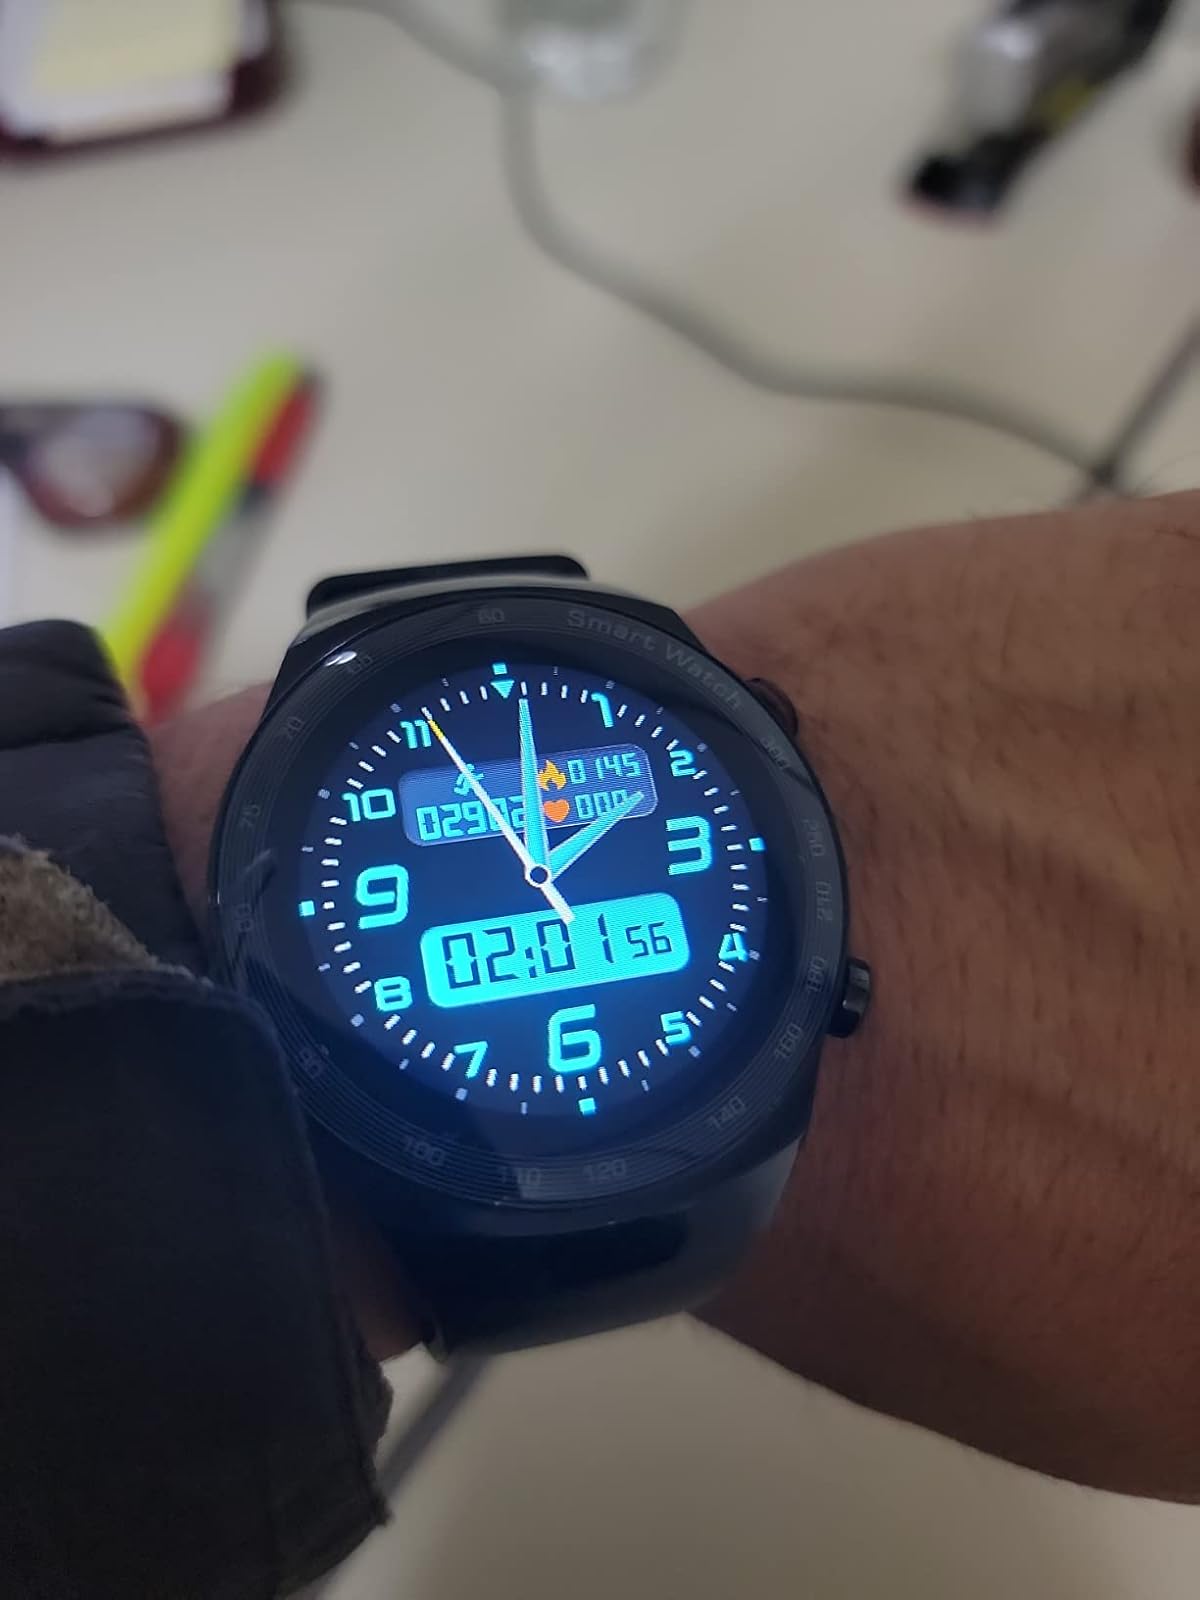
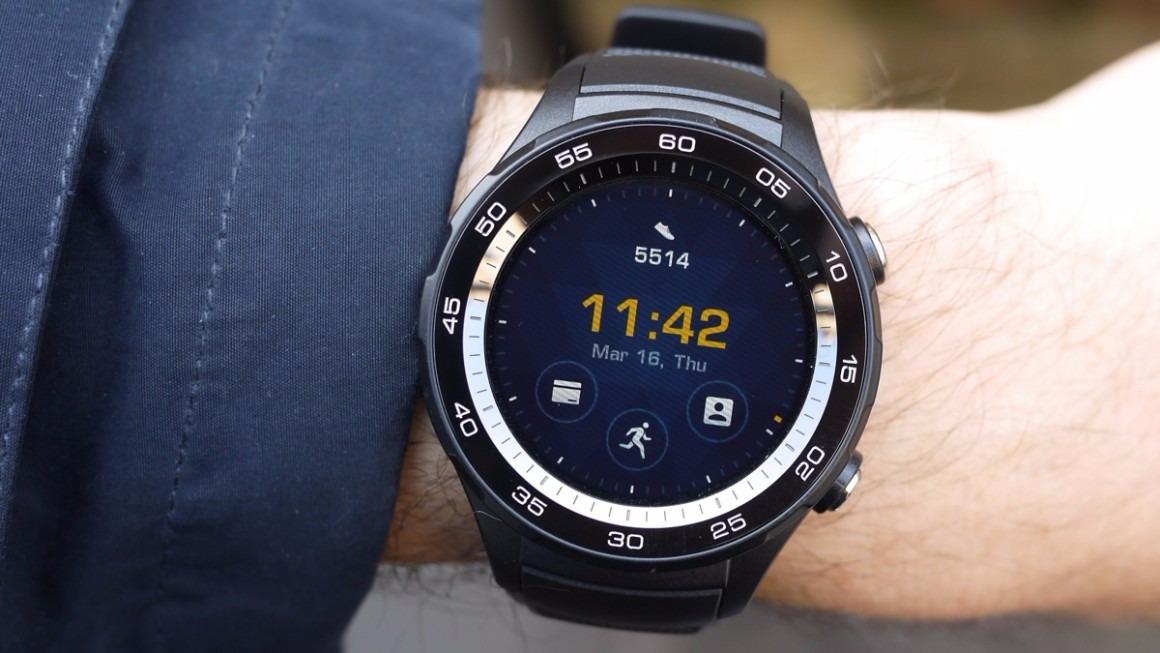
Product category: smartwatch
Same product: no